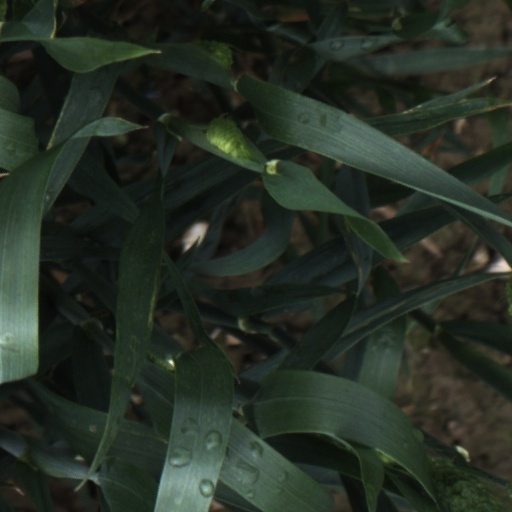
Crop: wheat